2017 in Canada

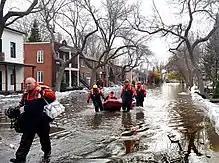
Rescuers working during the Quebec flooding on May 8.

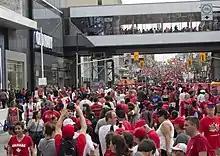
Canada 150 celebrations on Rideau Street in Ottawa on Canada Day.

July 1 – Canada celebrates the sesquicentennial anniversary of Canadian Confederation.